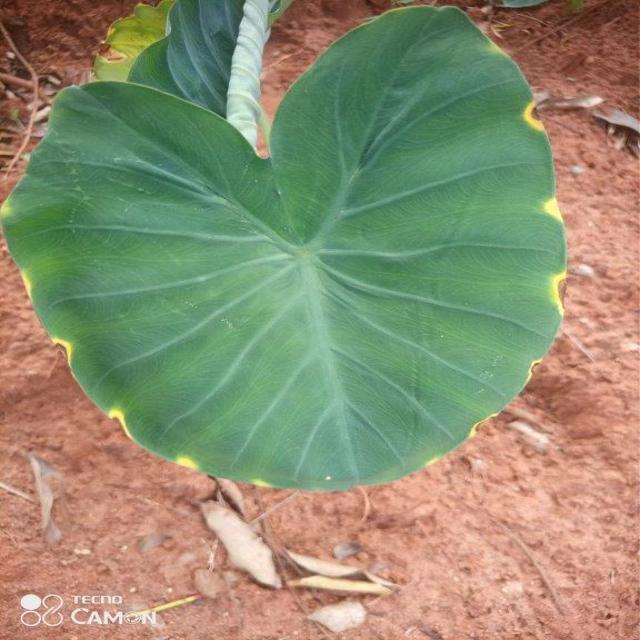
Label: Early_Blight